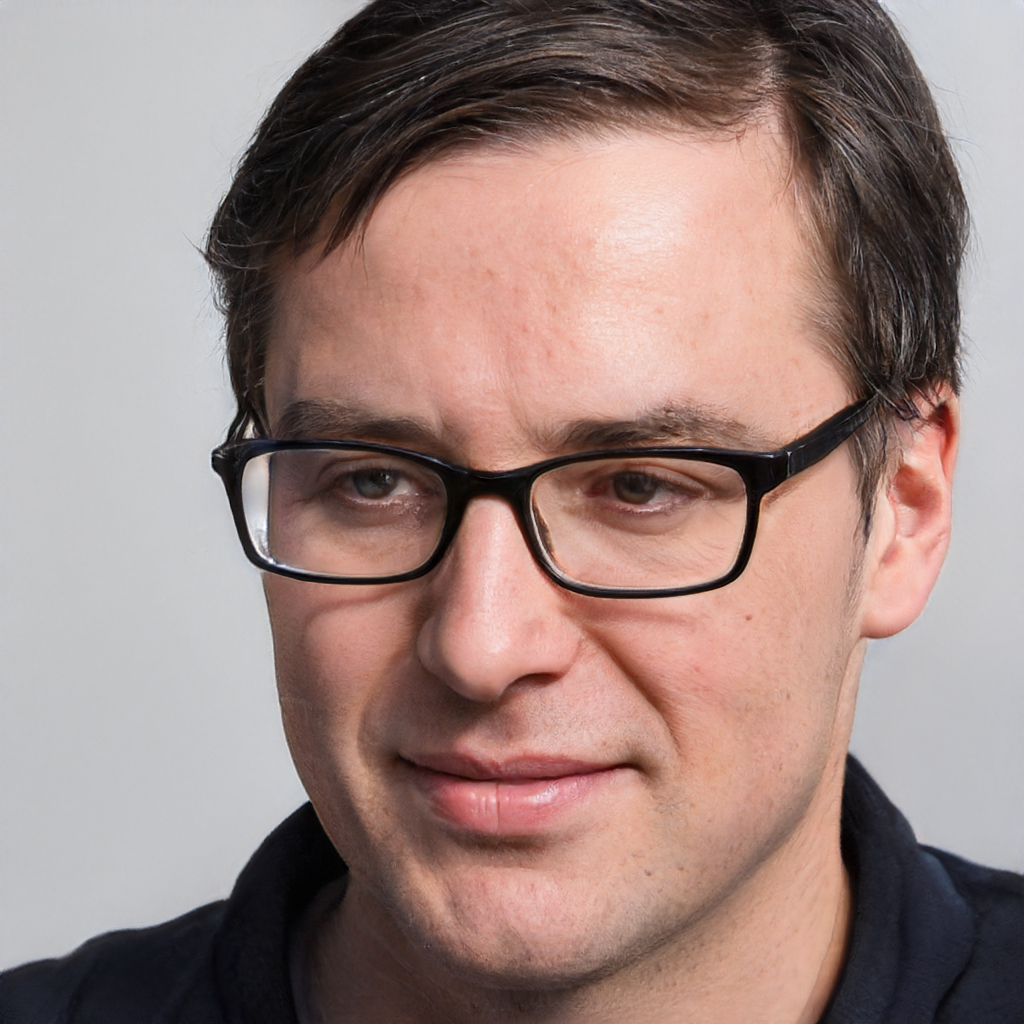
Gender: Male